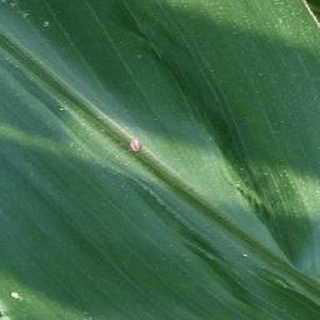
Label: healthy_corn